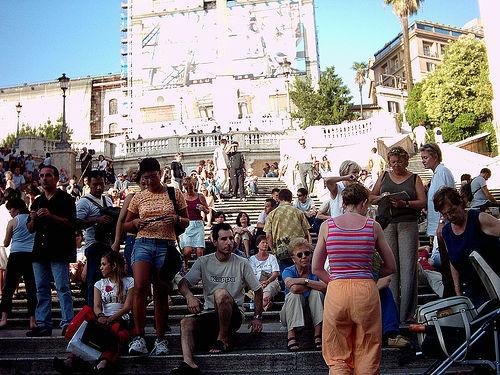
Weather: sun or clear